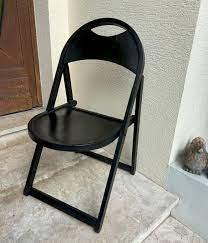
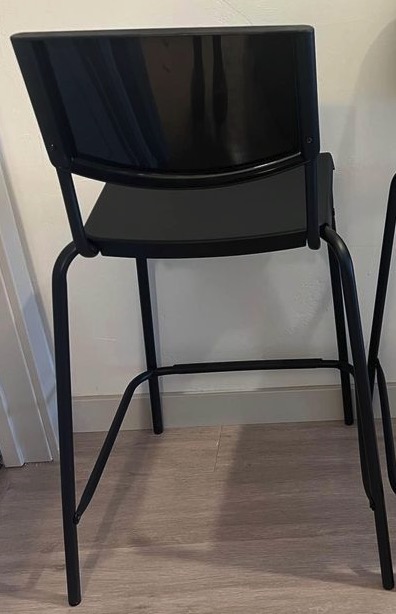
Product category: stool
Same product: no